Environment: real
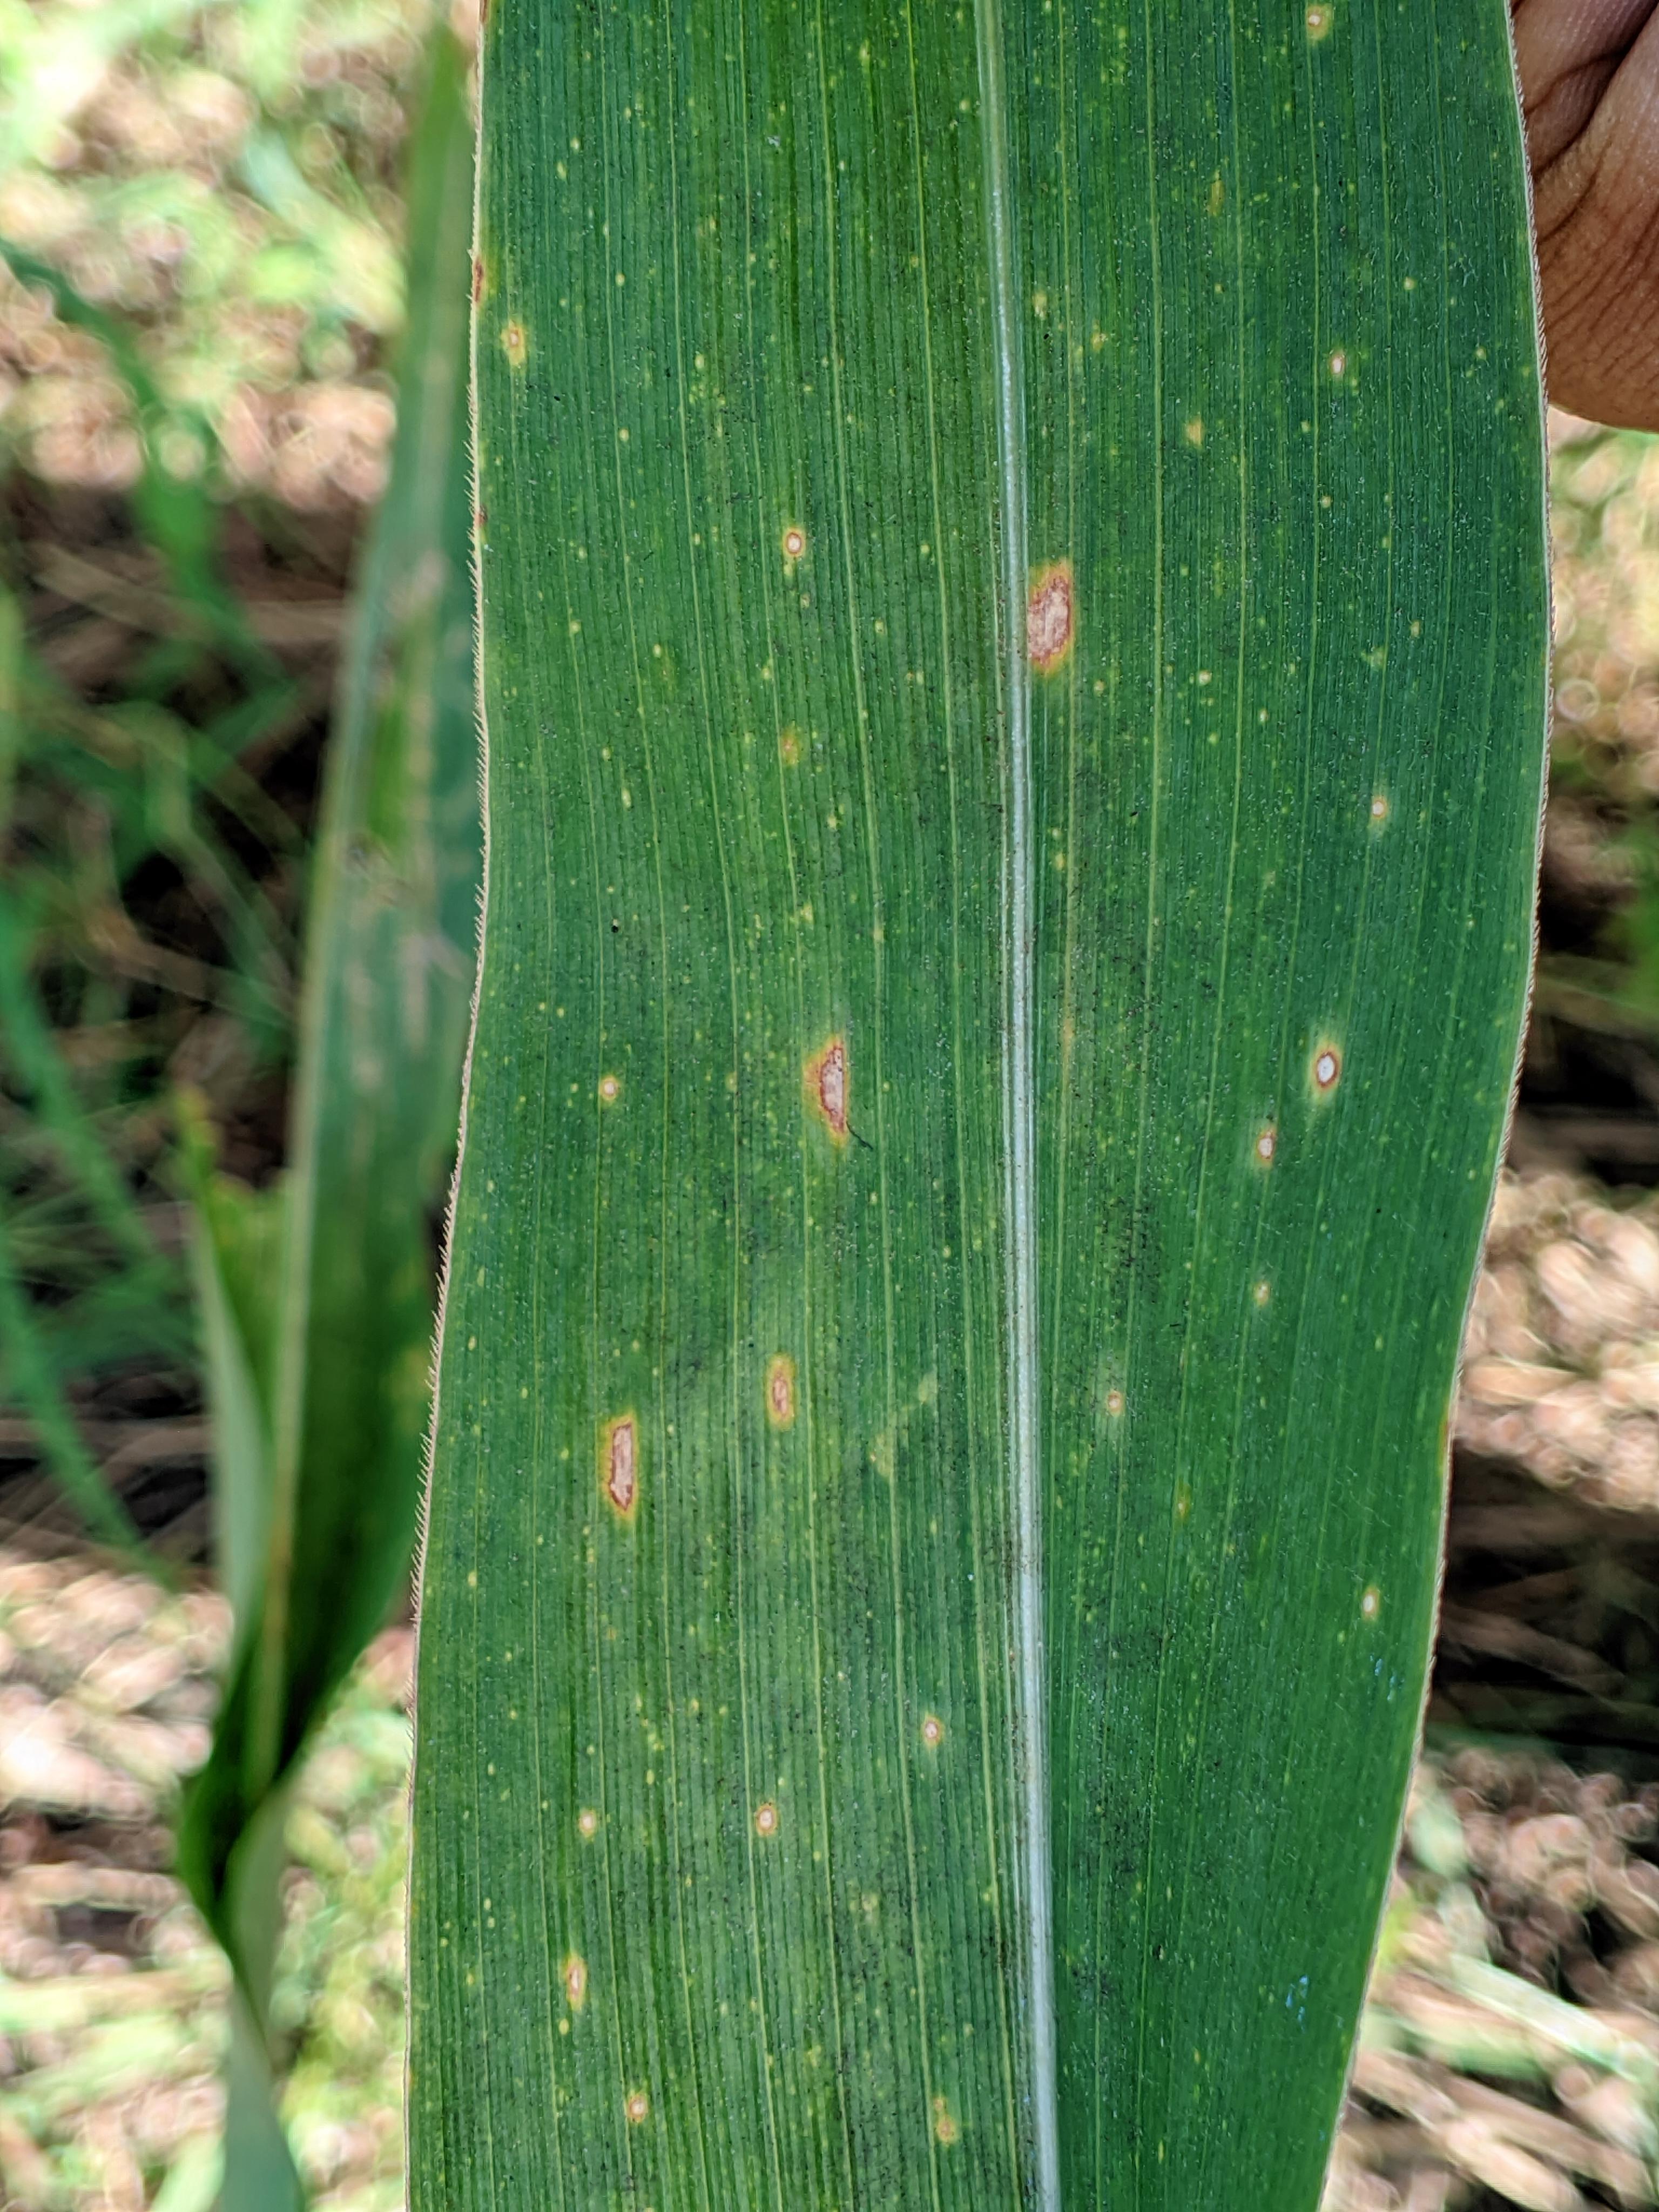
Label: gray_leaf_spot